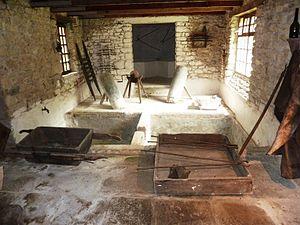
Moulins de Kerouat
Une tannerie est un atelier où le tannage est effectué. Les peaux d'animaux y sont traitées chimiquement et mécaniquement pour la production de cuir.
Lampaul-Guimiliau [lɑ̃pɔl gimiljo] est une commune du département du Finistère, dans la région Bretagne, en France.
Un julod ou julot ou chulot est un terme de la langue bretonne qui désigne des paysans riches, généralement aussi fabricants et marchands de toiles, parfois tanneurs du Haut-Léon, centrés sur le Pays Chelgen, entre le XVIᵉ siècle et le XIXᵉ siècle, et qui ont constitué une véritable caste aristocratique rurale, à l'origine de la création des enclos paroissiaux et dont les descendants sont parfois devenus des responsables politiques.